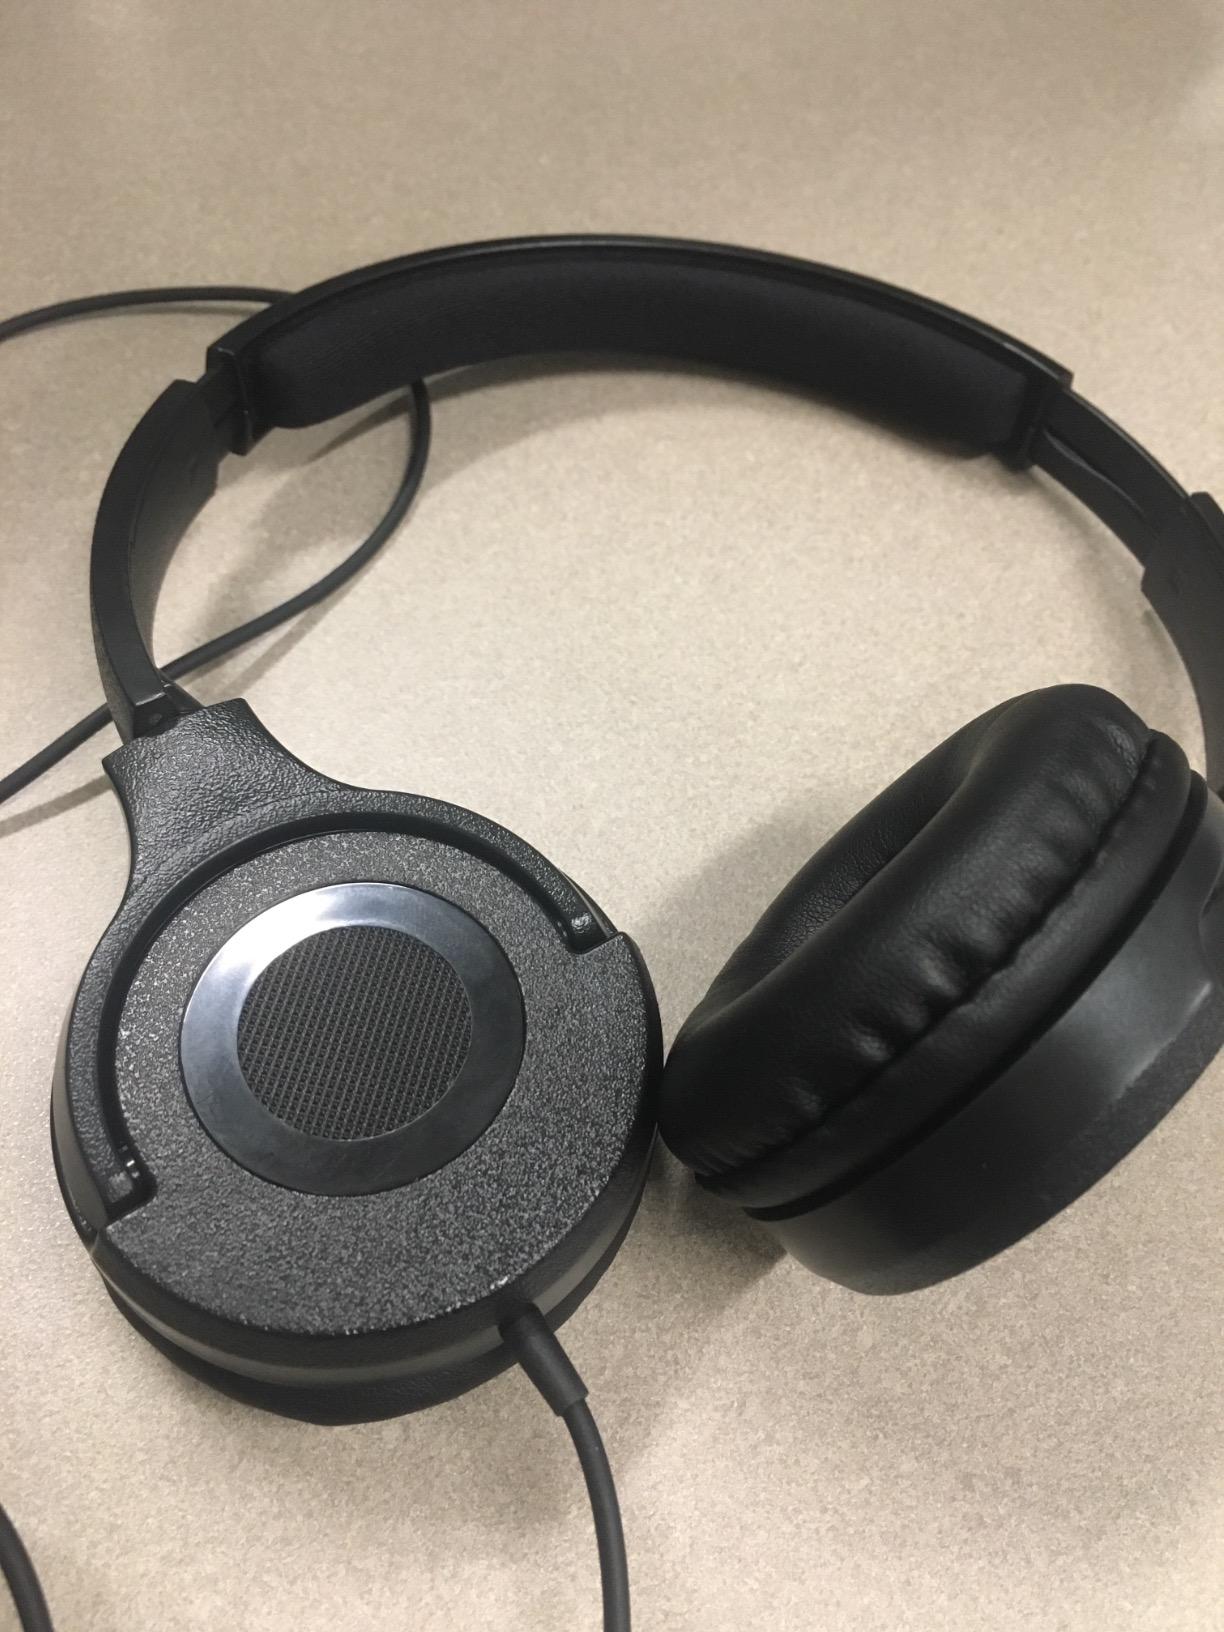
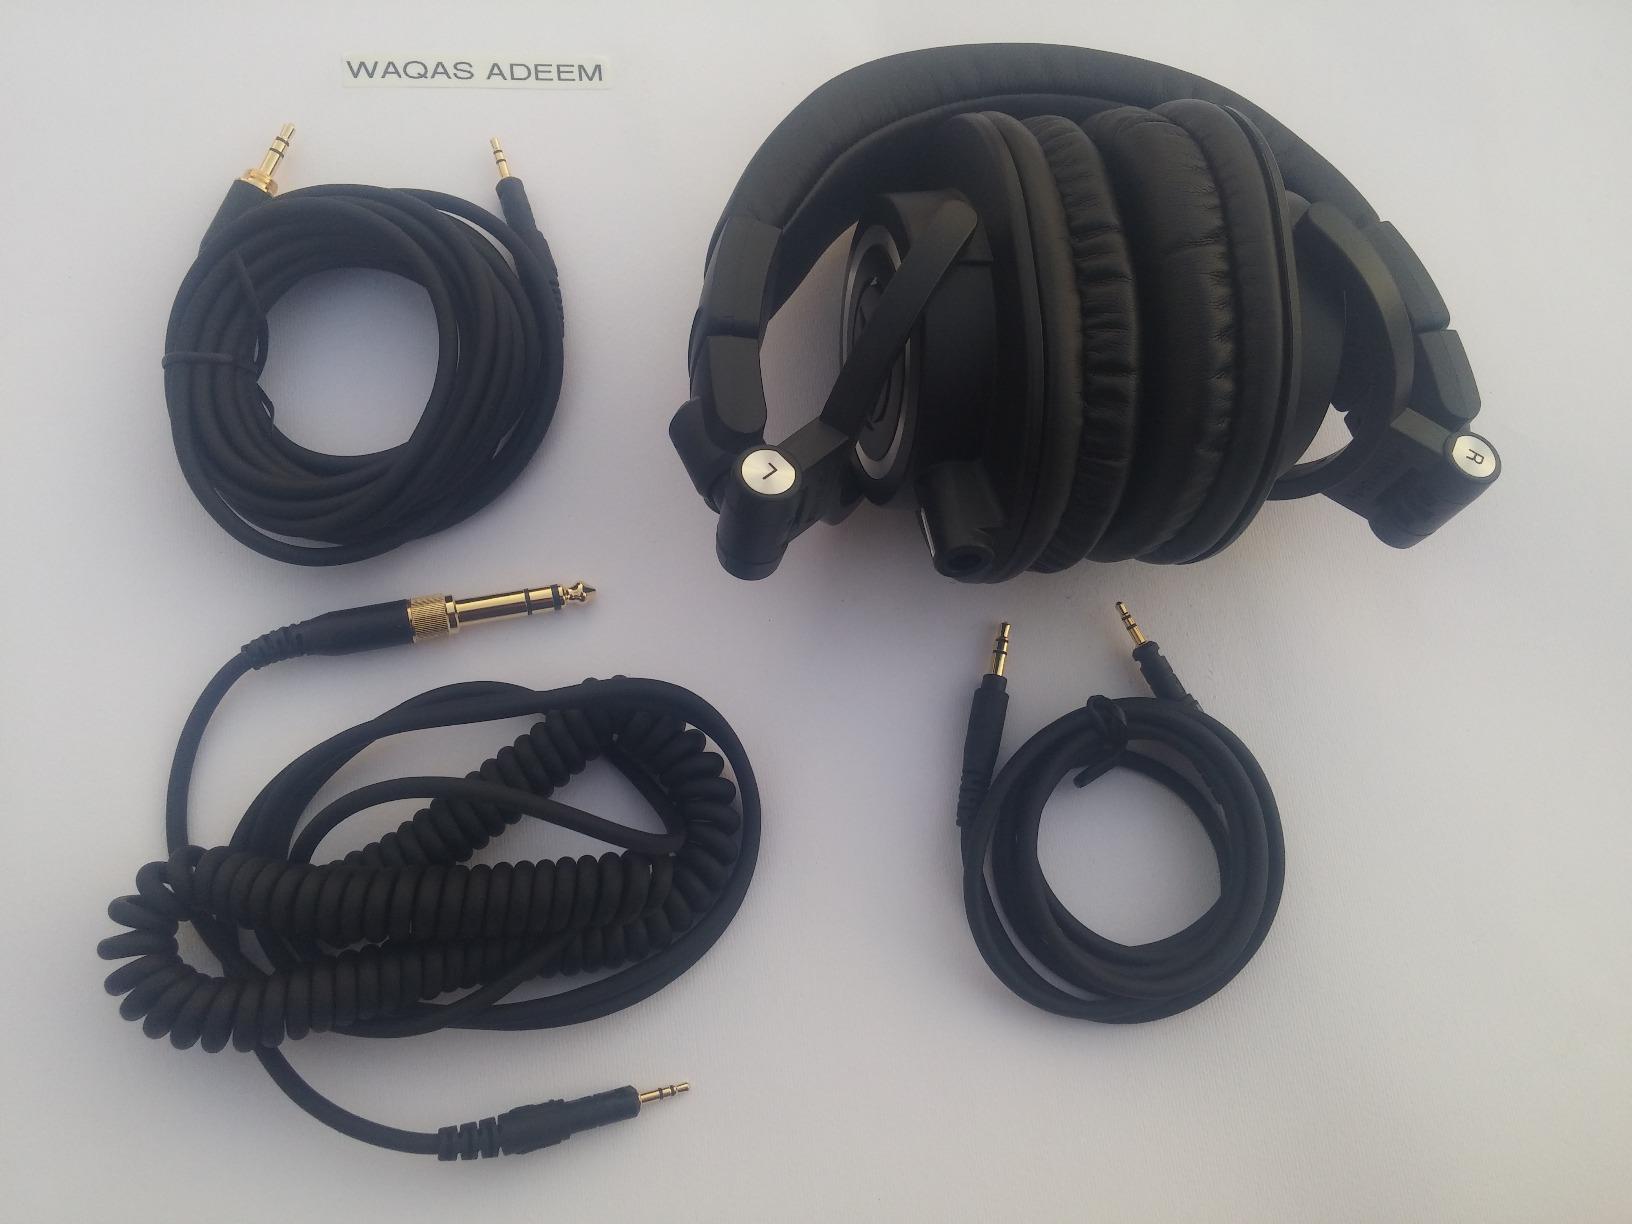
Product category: headphones
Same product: no